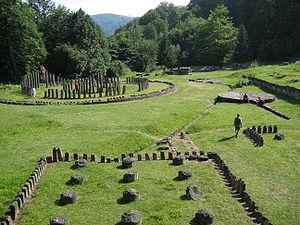
Sarmizégétuse ou Sarmizegetusa Regia en latin est une cité antique érigée dans les monts d'Orăștie, dans le village de Grădiștea de Munte. Sous le règne du roi Décébale, elle fut la capitale des Daces. L'empereur romain Trajan en fit le siège en 101-102 dans sa première campagne contre Décébale. Sarmizégétuse est l'une des six cités fortifiées daces qui furent inscrites au patrimoine mondial de l'UNESCO en 1999.